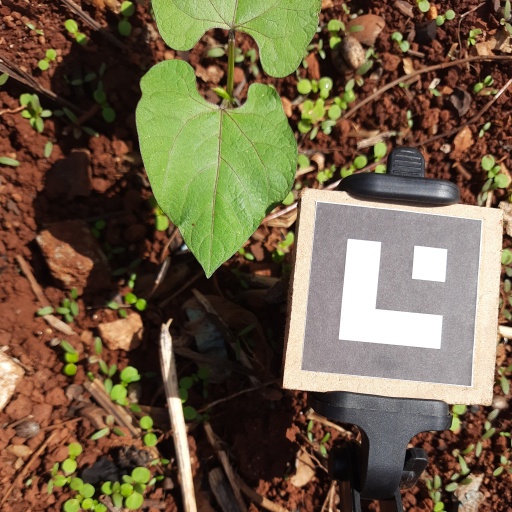
Observations: wavy surface, no eating holes, under sunlight